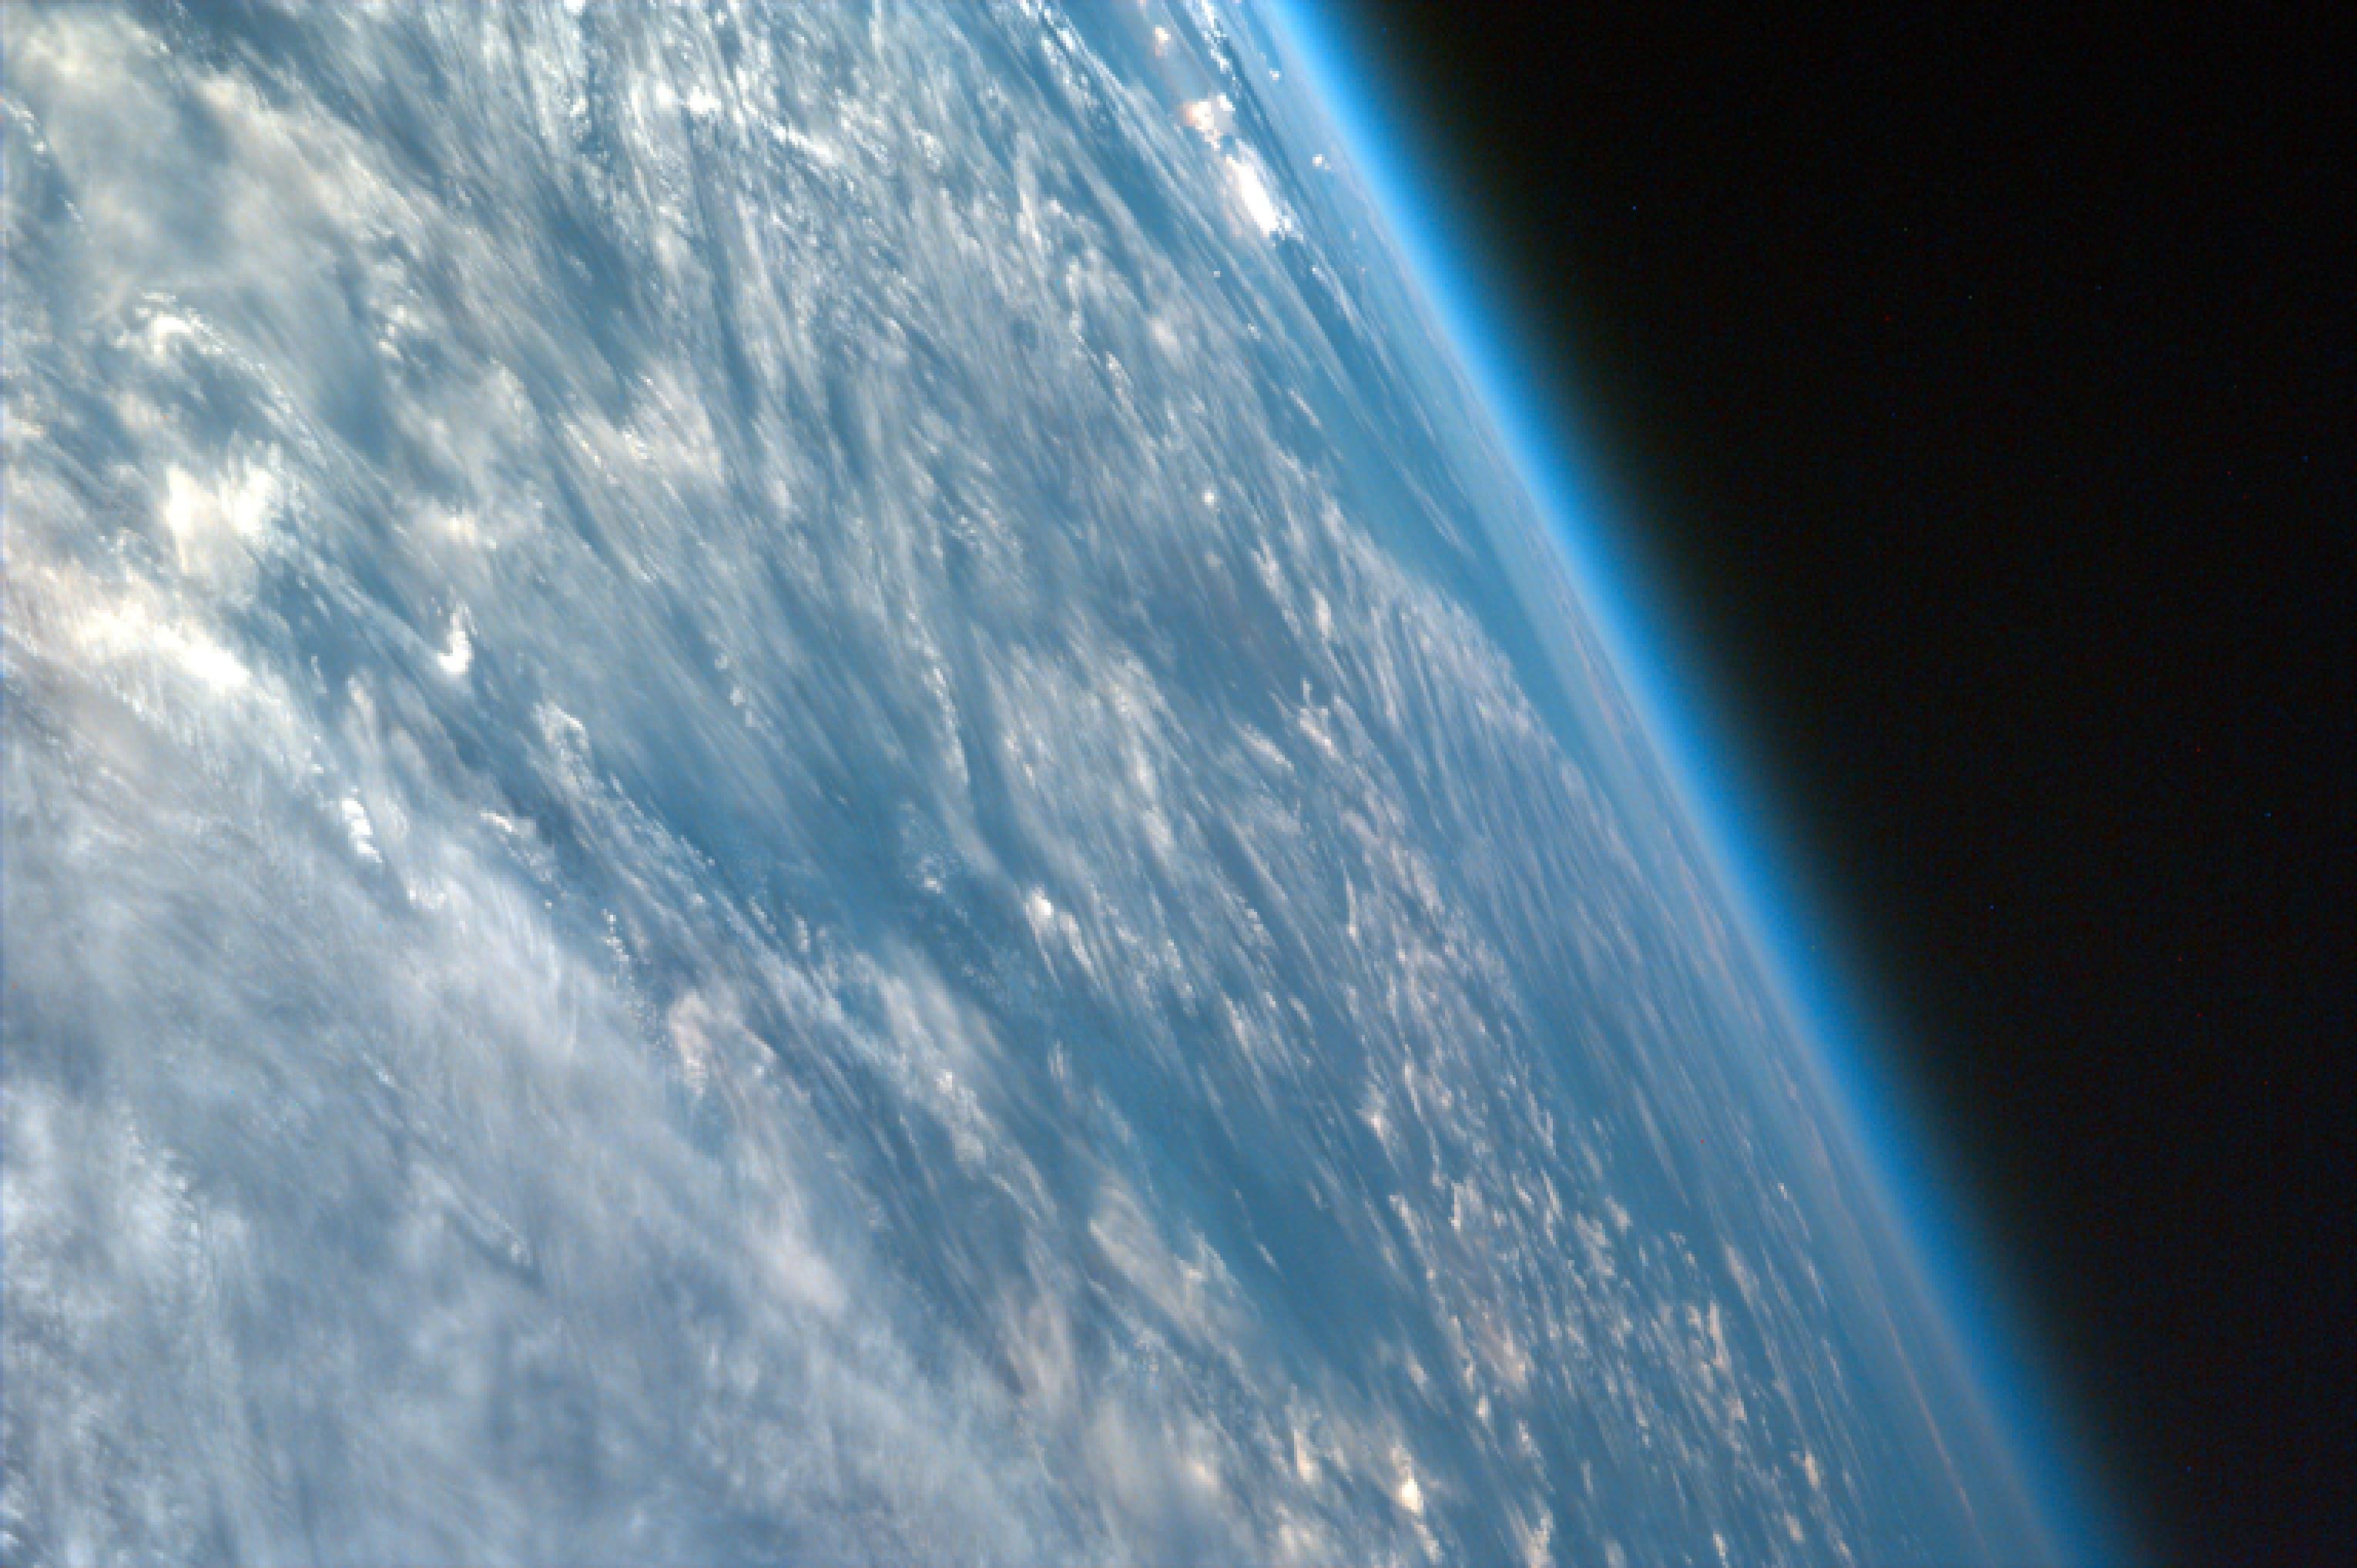
earth, globe, atmosphere, clouds, sky, space shuttle, space, universe, all, night sky, astronautics, nasa, space travel, aviation, astronomy, science, research